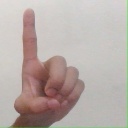
अक्षर: ड